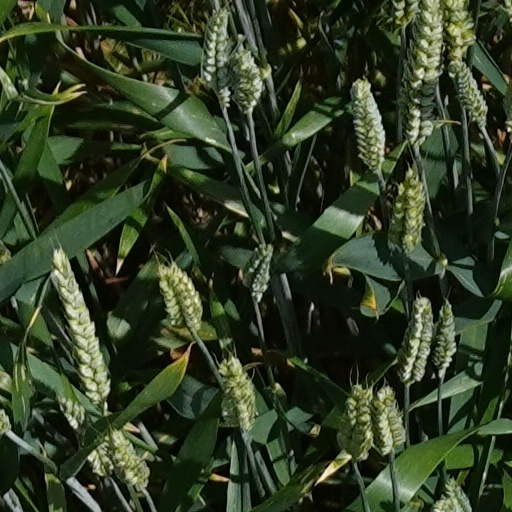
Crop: wheat